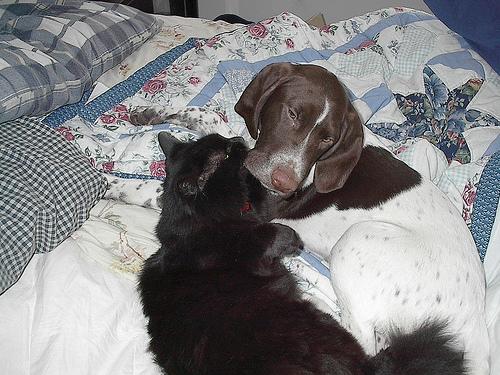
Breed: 211-n000059-German_short_haired_pointer